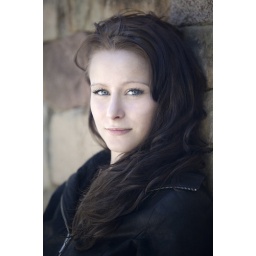
photographed by stone wall at stockholm city hall